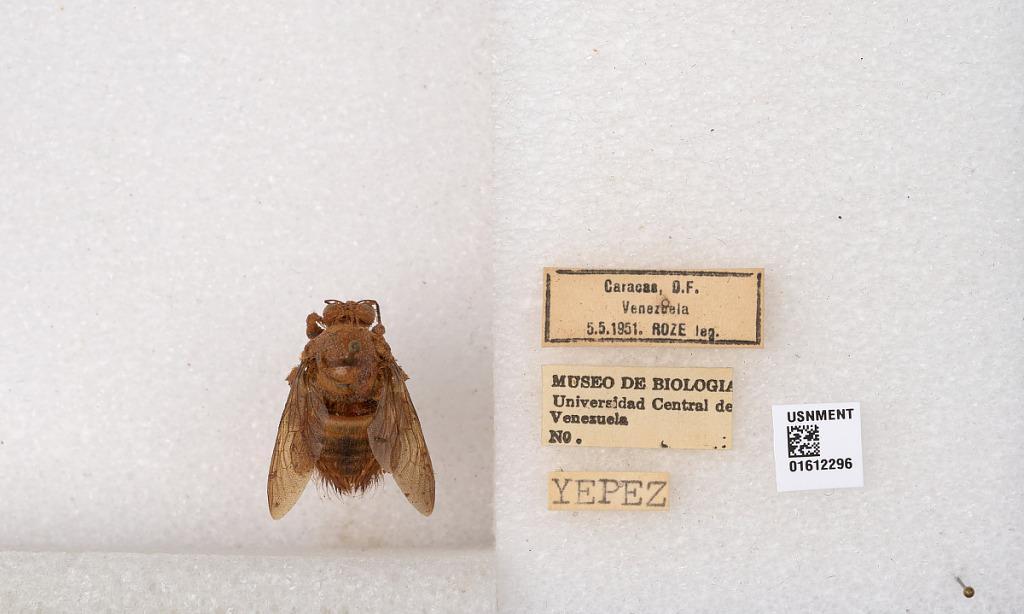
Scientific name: Xylocopa (Neoxylocopa) sp.
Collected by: Roze
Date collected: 1951-5-5
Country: Venezuela
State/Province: Distrito Federal
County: Libertador
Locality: Caracas